Red Line (The Vine)

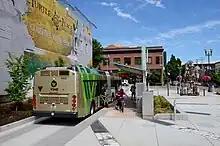
7th Street at Turtle Place, the line's western terminus

The Red Line's western terminus is 7th Street at Turtle Place in downtown Vancouver, where it connects with the Green Line. Between 7th Street and Evergreen Boulevard, buses travel in a one-way pair—southbound on Washington Street and northbound on Broadway Street. The route turns east on Evergreen Boulevard and heads north at Fort Vancouver Way to Mill Plain Boulevard. From Mill Plain Boulevard, the line continues east through to its eastern terminus, Mill Plain Transit Center, near 184th Avenue. The Red Line serves 23 stations.